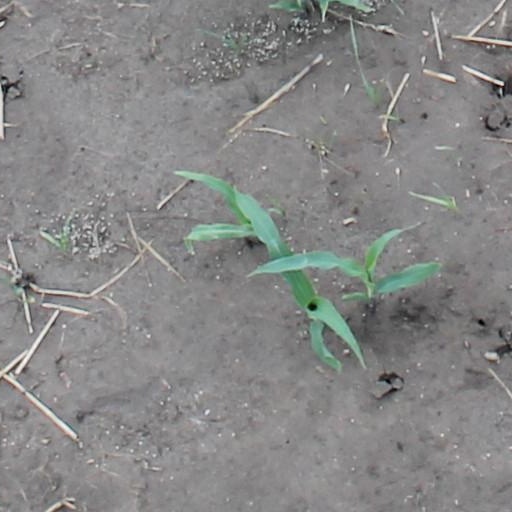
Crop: maize; corn